Embassy of Ukraine, Riga

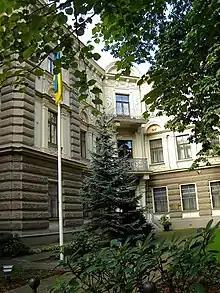
Embassy of Ukraine in Riga

Embassy of Ukraine in Latvia is the diplomatic mission of Ukraine in Riga, Latvia. Since February 27, 2019, Ambassador Extraordinary and Plenipotentiary of Ukraine to the Republic of Latvia is Anatolii Kutsevol.